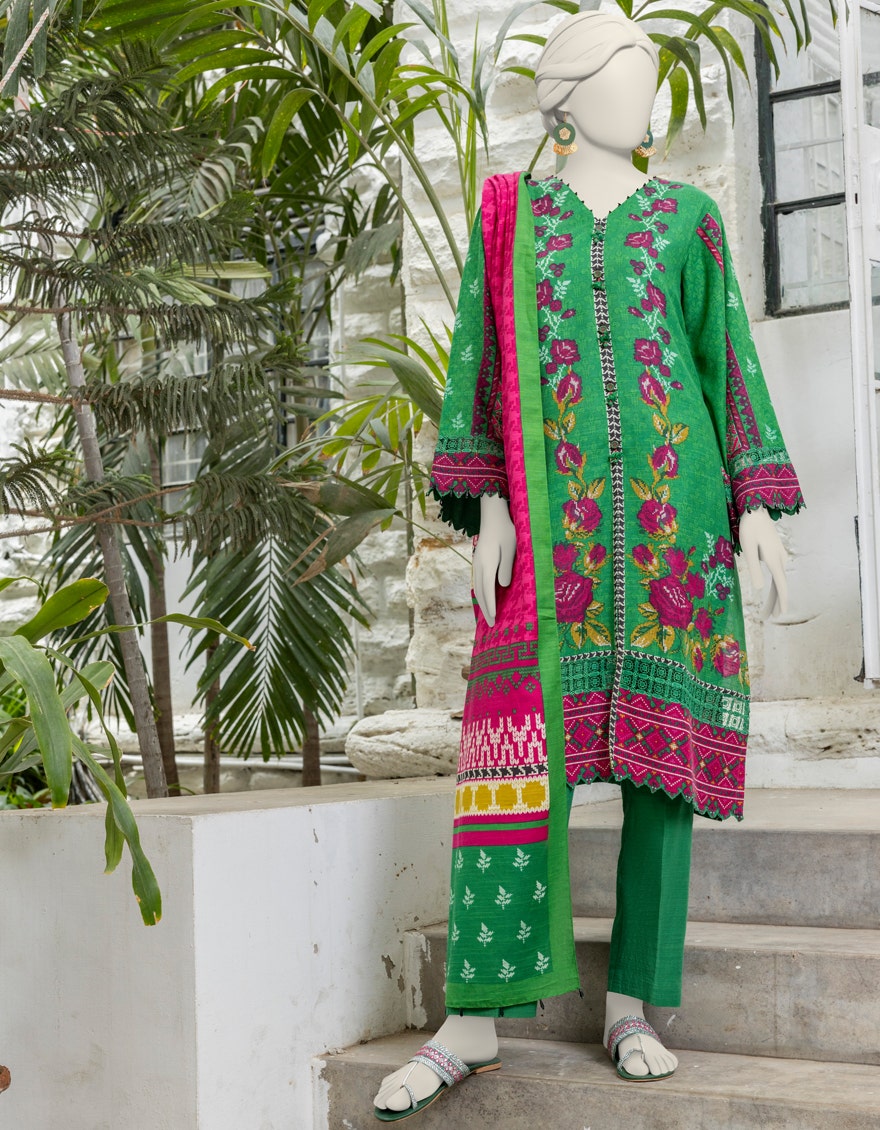
green multi embroidered salwar suit